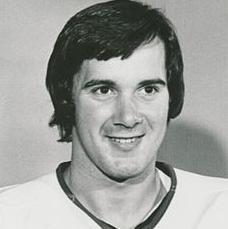
Age: 19